Question: Please indicate a possible affordance area of the banana that can be used for peeling
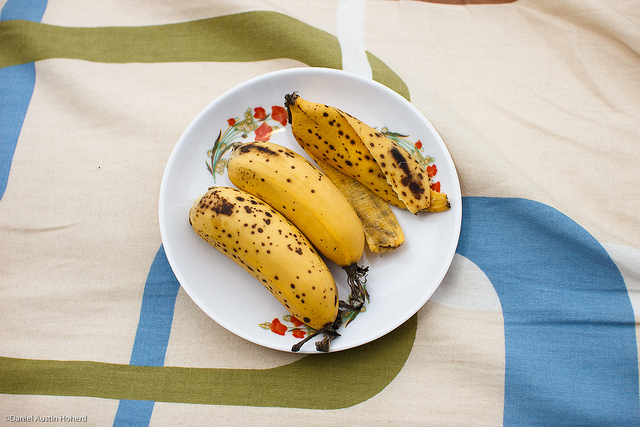
Answer: [224.5, 140, 373.5, 265]